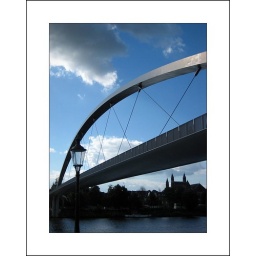
A new bridge over the river Maas in my home town, looking over onto the old city center.